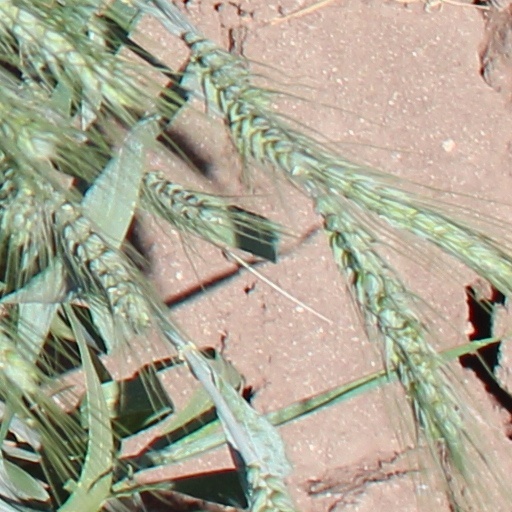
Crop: wheat